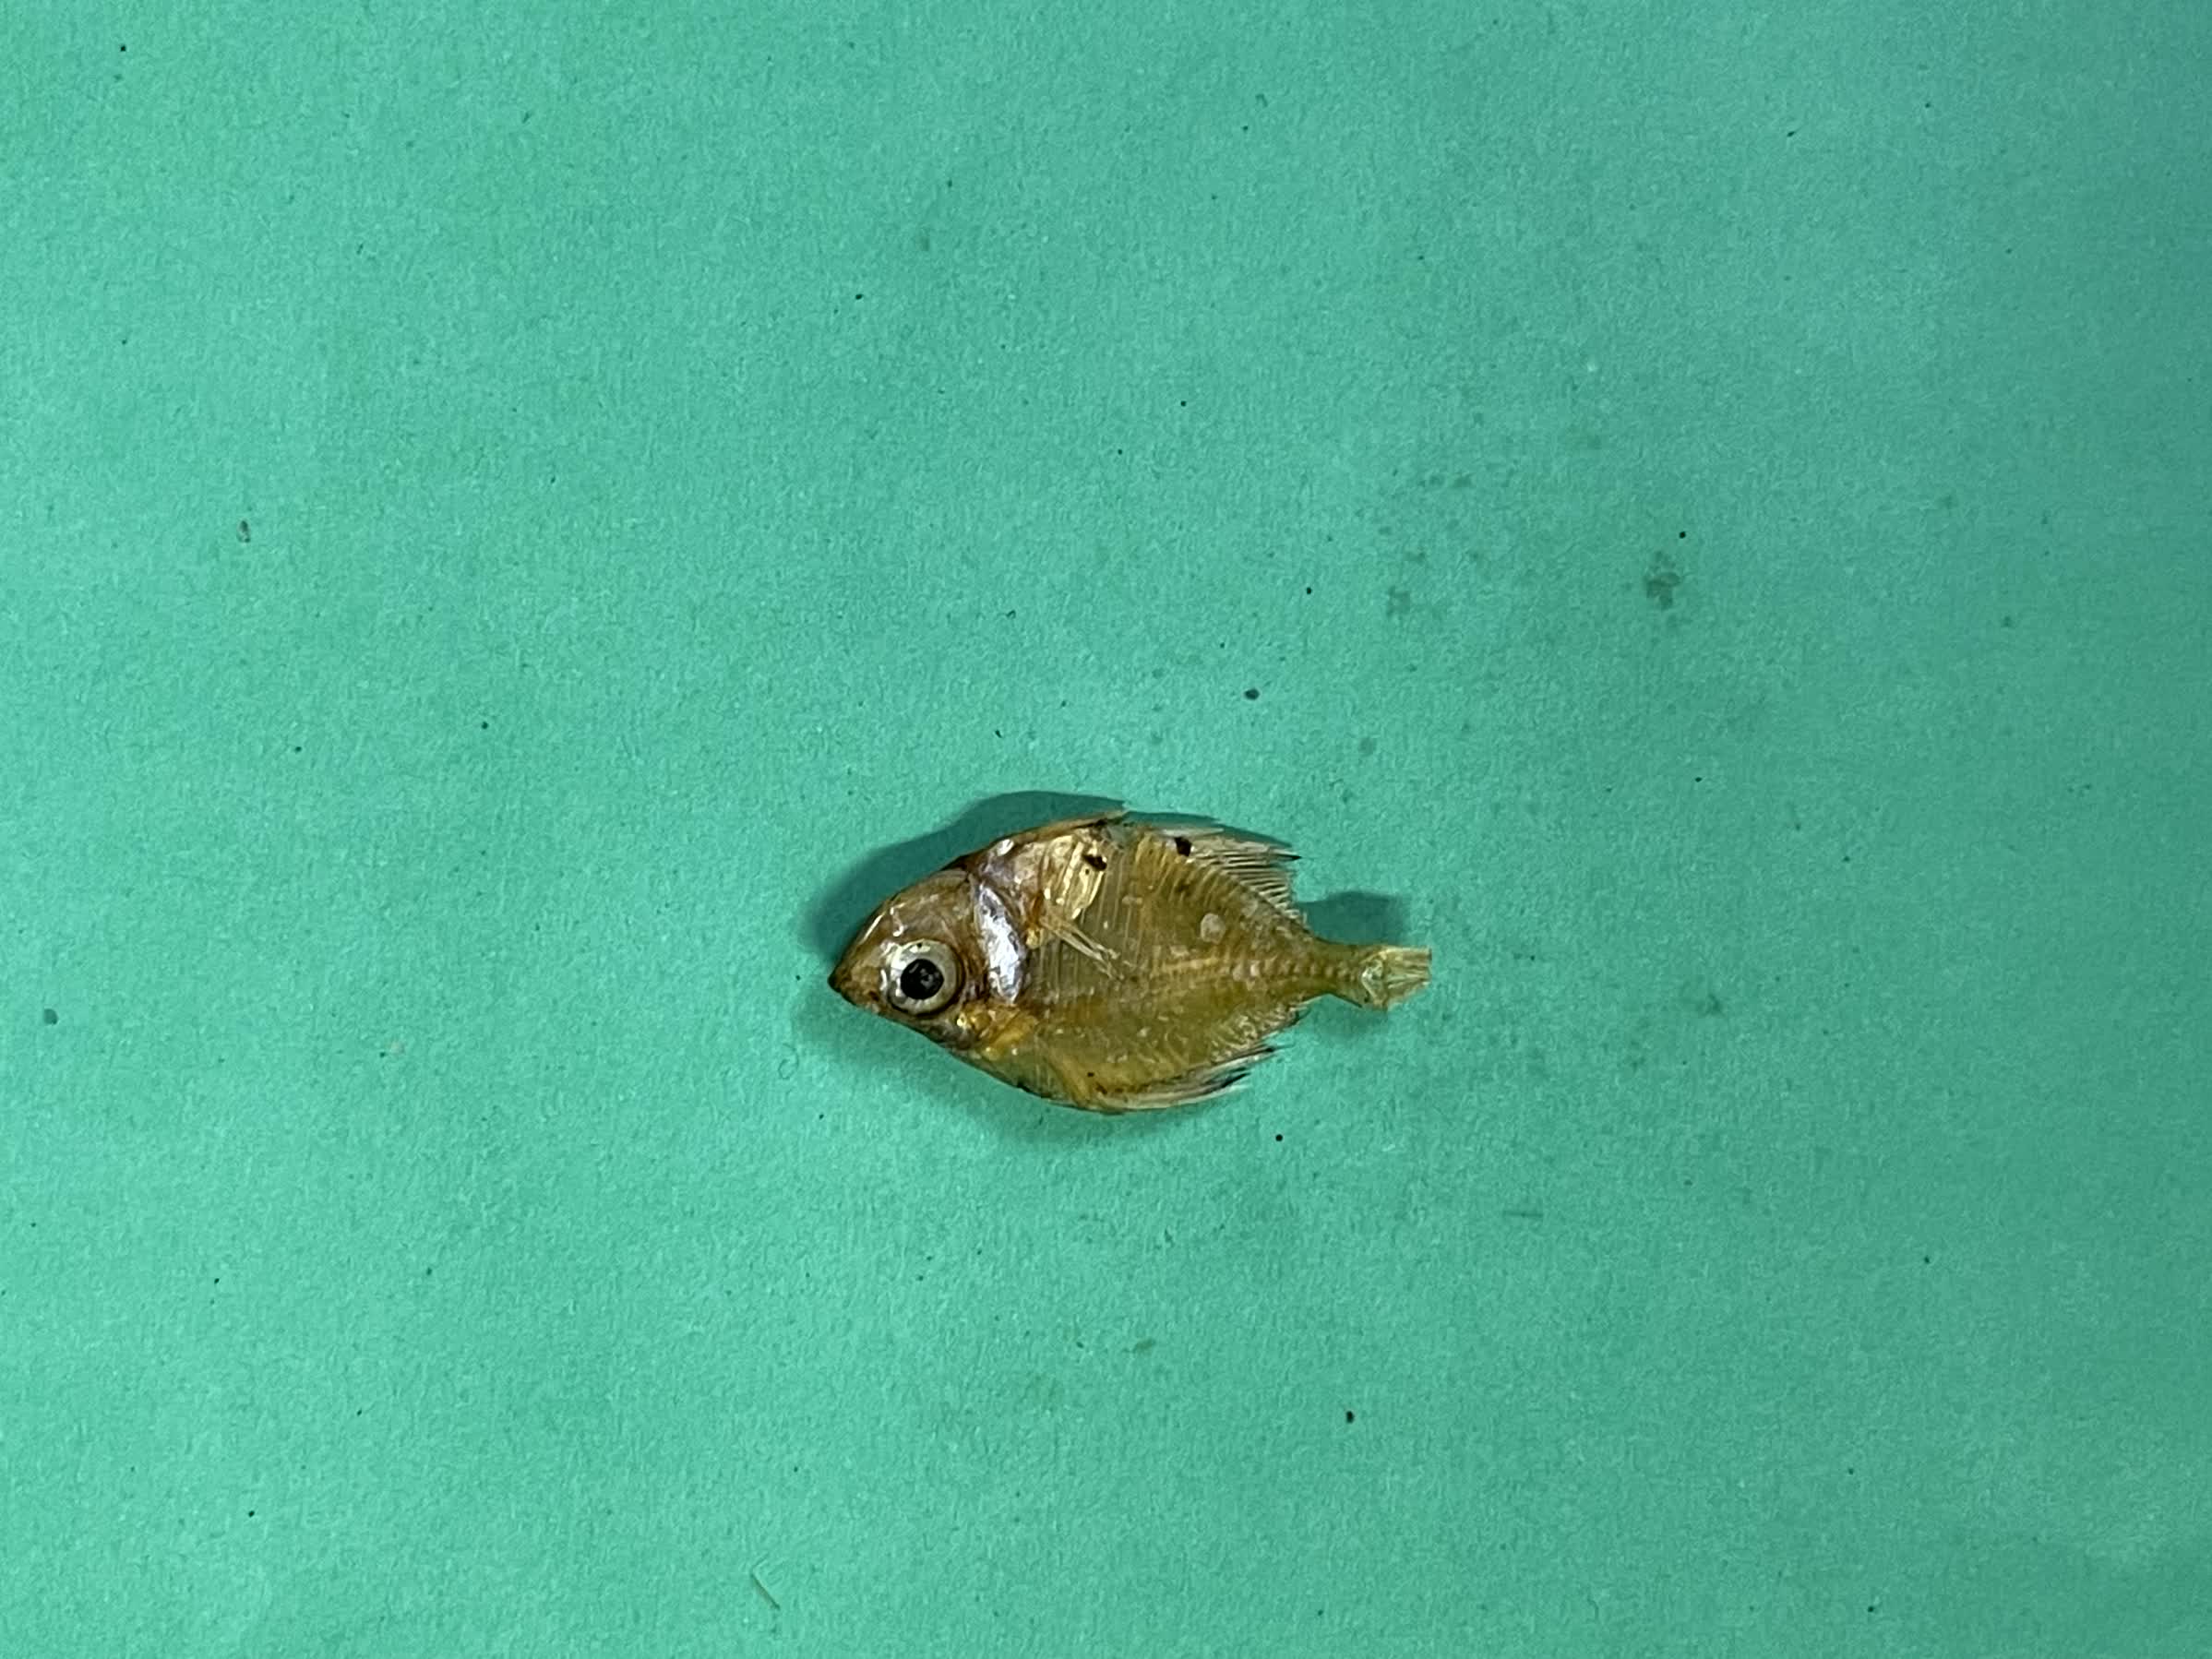
Species: Chanda